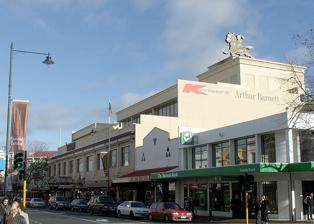
Building: Meridian Mall, Dunedin
Country: New Zealand
Year built: 1997
Shopping mall in Dunedin, New Zealand Meridian Mall The Meridian Mall, Dunedin Location Dunedin, New Zealand Coordinates 45°52′12″S 170°30′18″E / 45.870°S 170.505°E / -45.870; 170.505 Address 267 George Street Opening date 4 September 1997 Developer Arthur Barnett Ltd Management Oyster Group Owner Meridian Mall Ltd Architect ASA Crone Architects No. of stores and services 53 No. of anchor tenants 2 No. of floors 3 The Meridian Mall is a large shopping complex in Dunedin , New Zealand, designed by ASA Crone Architects, an Australian development company. At 16,000 m 2 (172,222.6 sq ft) it is the largest retail mall in the southern South Island , and one of the largest in the South Island as a whole. History The mall was constructed in 1995–1997 behind the former Arthur Barnett building in George Street which was designed by Edmund Anscombe (1874–1948) and completed in 1924. The new complex is a central retail hub, with JB Hi-Fi & Smiths City anchoring (there is space for another anchor and it was previously filled by H&J Smith). It opened on 5 September 1997 with the final development costs close to NZ$50 million. Arthur Barnett sold the mall to ING Real Estate Australia for $52.65 million in April 2003, using the proceeds to retire debt. In 2010 it was purchased by Lend Lease Group (LLC) for $185 million, along with three Dress Smart outlets in Auckland, Wellington and Christchurch. In October 2011, Lend Lease sold the four shopping centres to its new Lend Lease Real Estate Partners New Zealand Fund for $NZ197 million. The mall contains 50 shops spread over three levels, including a large food court on the lower level. Above these three levels is a multi-storey car park, office space and a doctor's office. The neon advertising sign for Arthur Barnett that sat atop the mall was a prominent feature on the Dunedin skyline. Named Can't Stop , it featured a small man trying to control a large horse, possibly a Clydesdale . It was designed by the New Zealand artist Heber Thompson for the 1924 building. The historic neon sign was turned off in May 2016 "for maintenance" and is still inoperative as of January 2019. In 2020, after anchoring the mall since its opening, K-mart closed due to "quake concerns"; they announced that they would be moving to the former Smiths City site for 4 years while they searched for a new location, but as of August 2022 they had still not moved to the old Smiths City site. When K-Mart left the Mall, Smiths City moved into the old K-mart location. In 2021, the mall was sold to Meridian Mall Ltd. Golden Centre Mall and Wall Street Mall The Hanover Street facade of the mall Lying immediately south of the Meridian Mall is the independently operated Golden Centre, which was one of Dunedin's first shopping malls. Beyond the Golden Centre Mall lies the Wall Street Mall, which was opened on 21 March 2009. The Wall Street development was delayed by the discovery on the site of a corduroy causeway , one of Dunedin's earliest walkways. It dates from the 1850s, less than a decade after the city was founded. The walkway was preserved and reinterred under the Wall Street Mall in 2021. It is now visible through a transparent floor in the mall. The walkway has a Heritage New Zealand Category I status. Renovation and expansion of the Golden Centre during 2009 resulted in the three malls being linked internally in November 2009. The three malls thus form one continuous complex occupying almost the entire two-hectare central city block, having a total floor area of over 28,000 m 2 (6.9 acres). Parking The Golden Centre and Meridian Malls' multi-storey car parks are linked, with entrance through the Meridian park and exit through the Golden Centre park. The Golden Centre's park is immediately behind the mall; the Meridian's park is on several floors on top of the mall. References